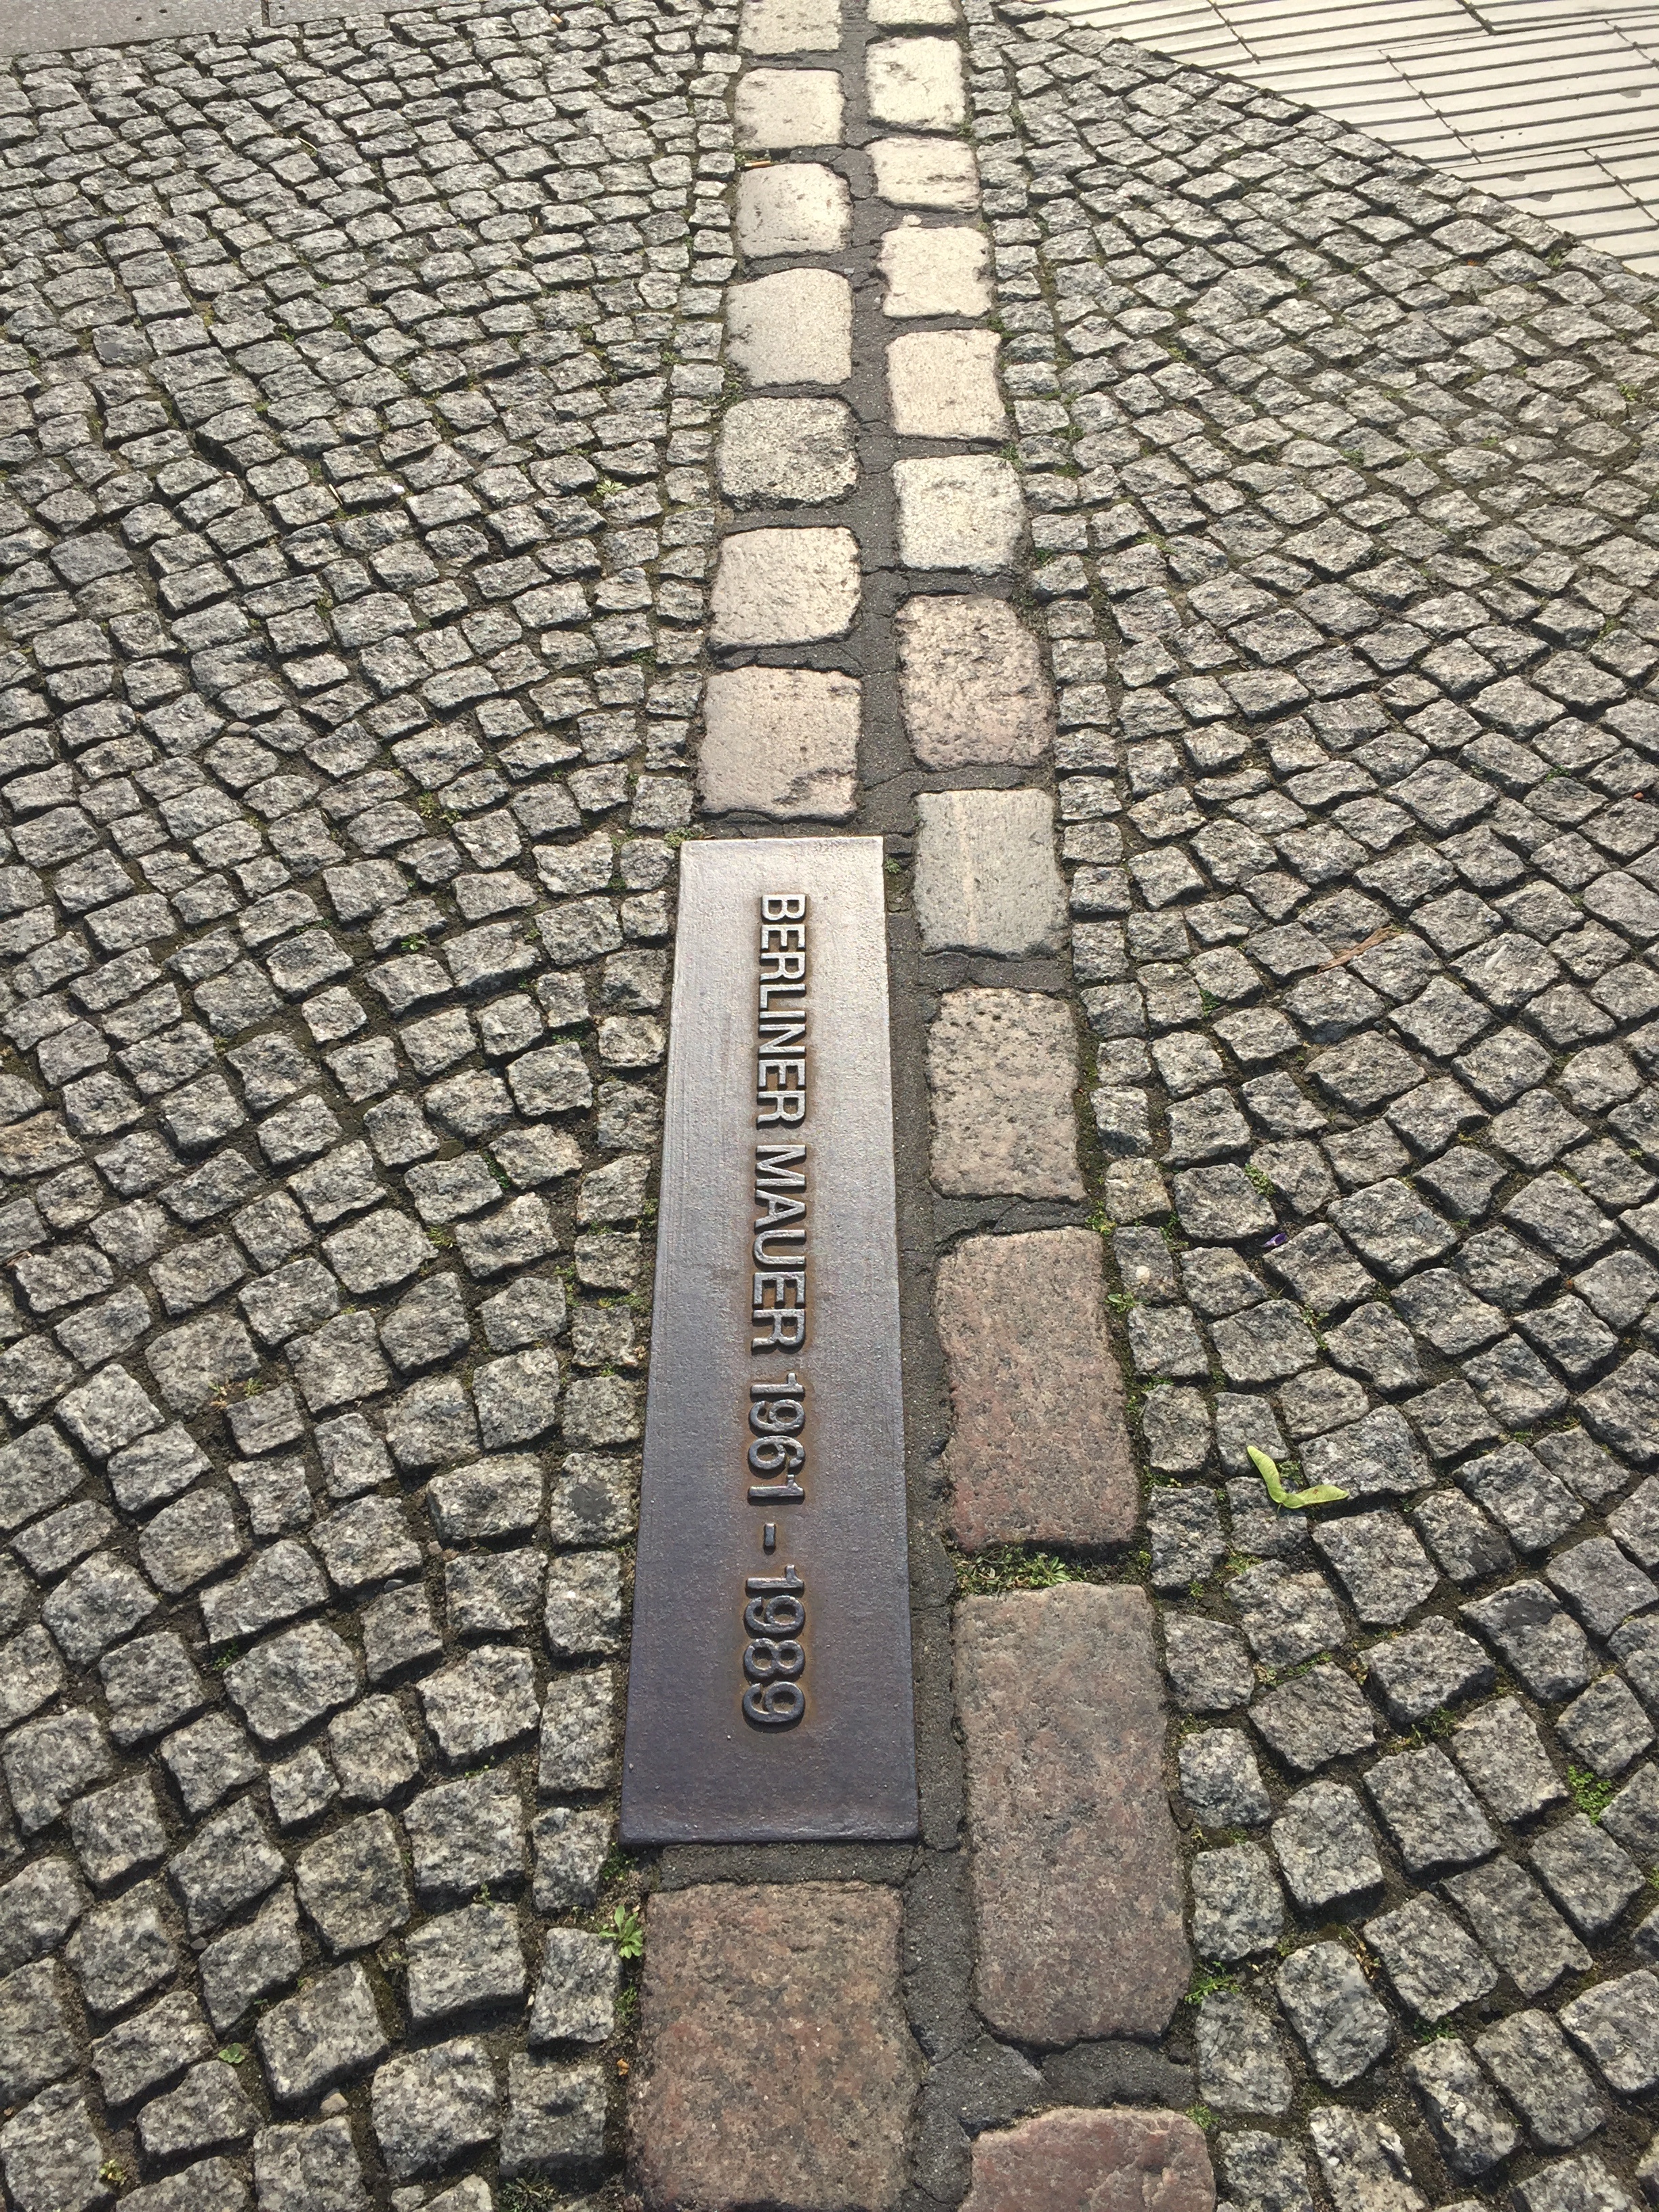
sidewalk, cobblestone, wall, asphalt, walkway, landmark, historic, brick, lane, art, berlin, flooring, road surface, border between east and west